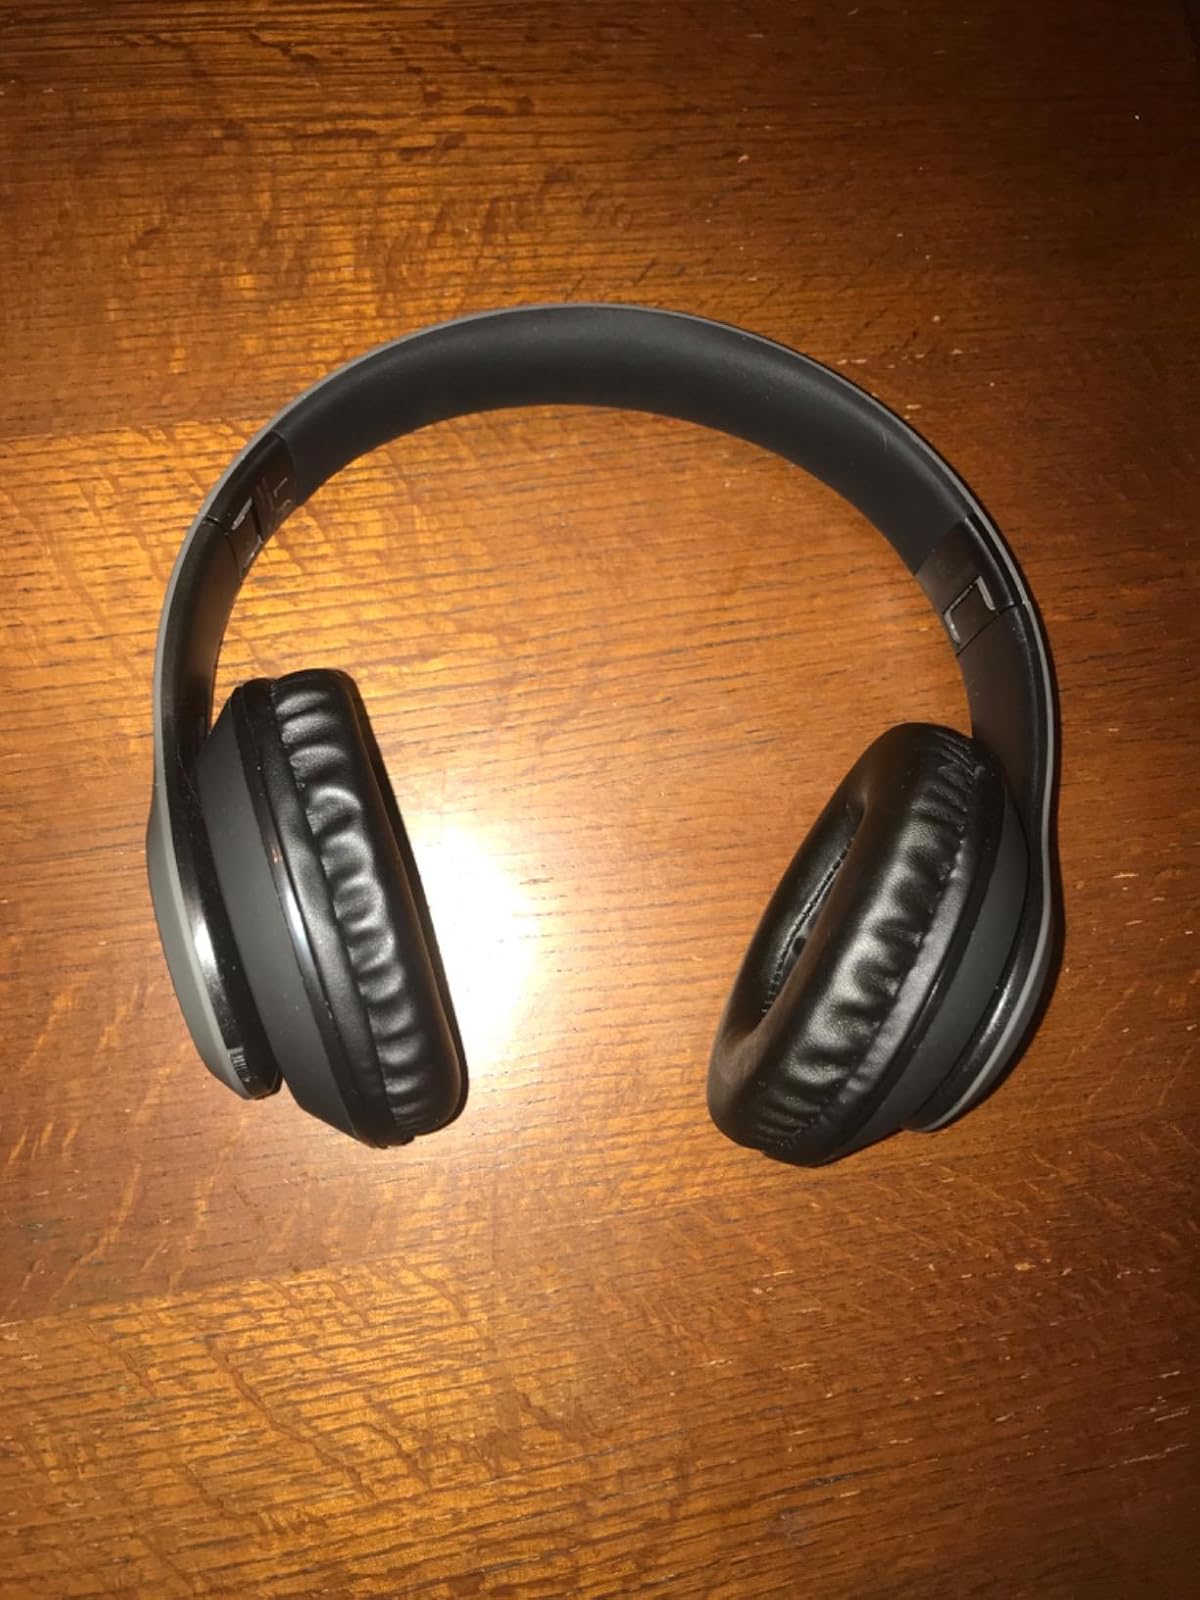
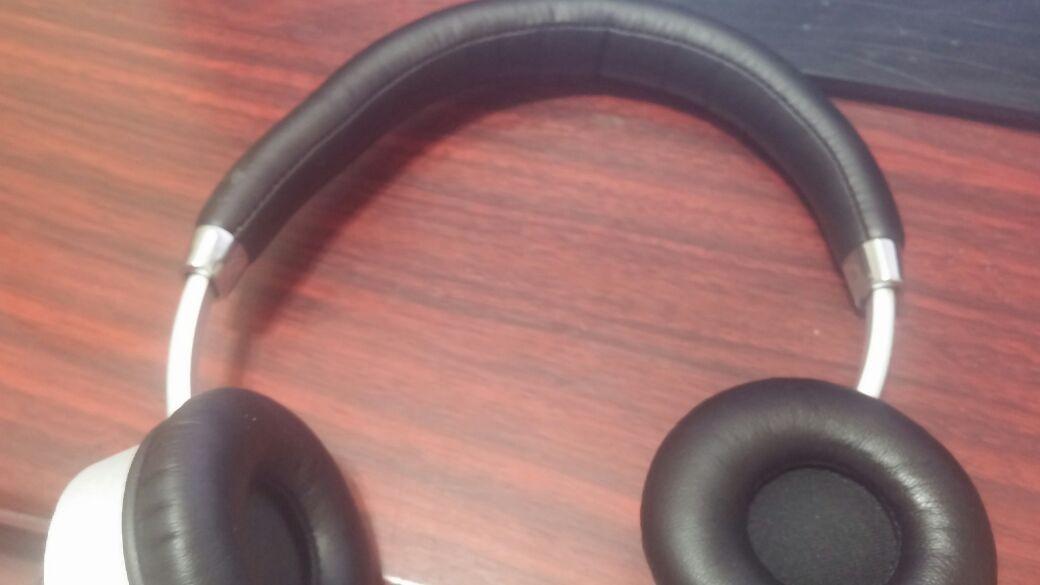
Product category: headphones
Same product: no